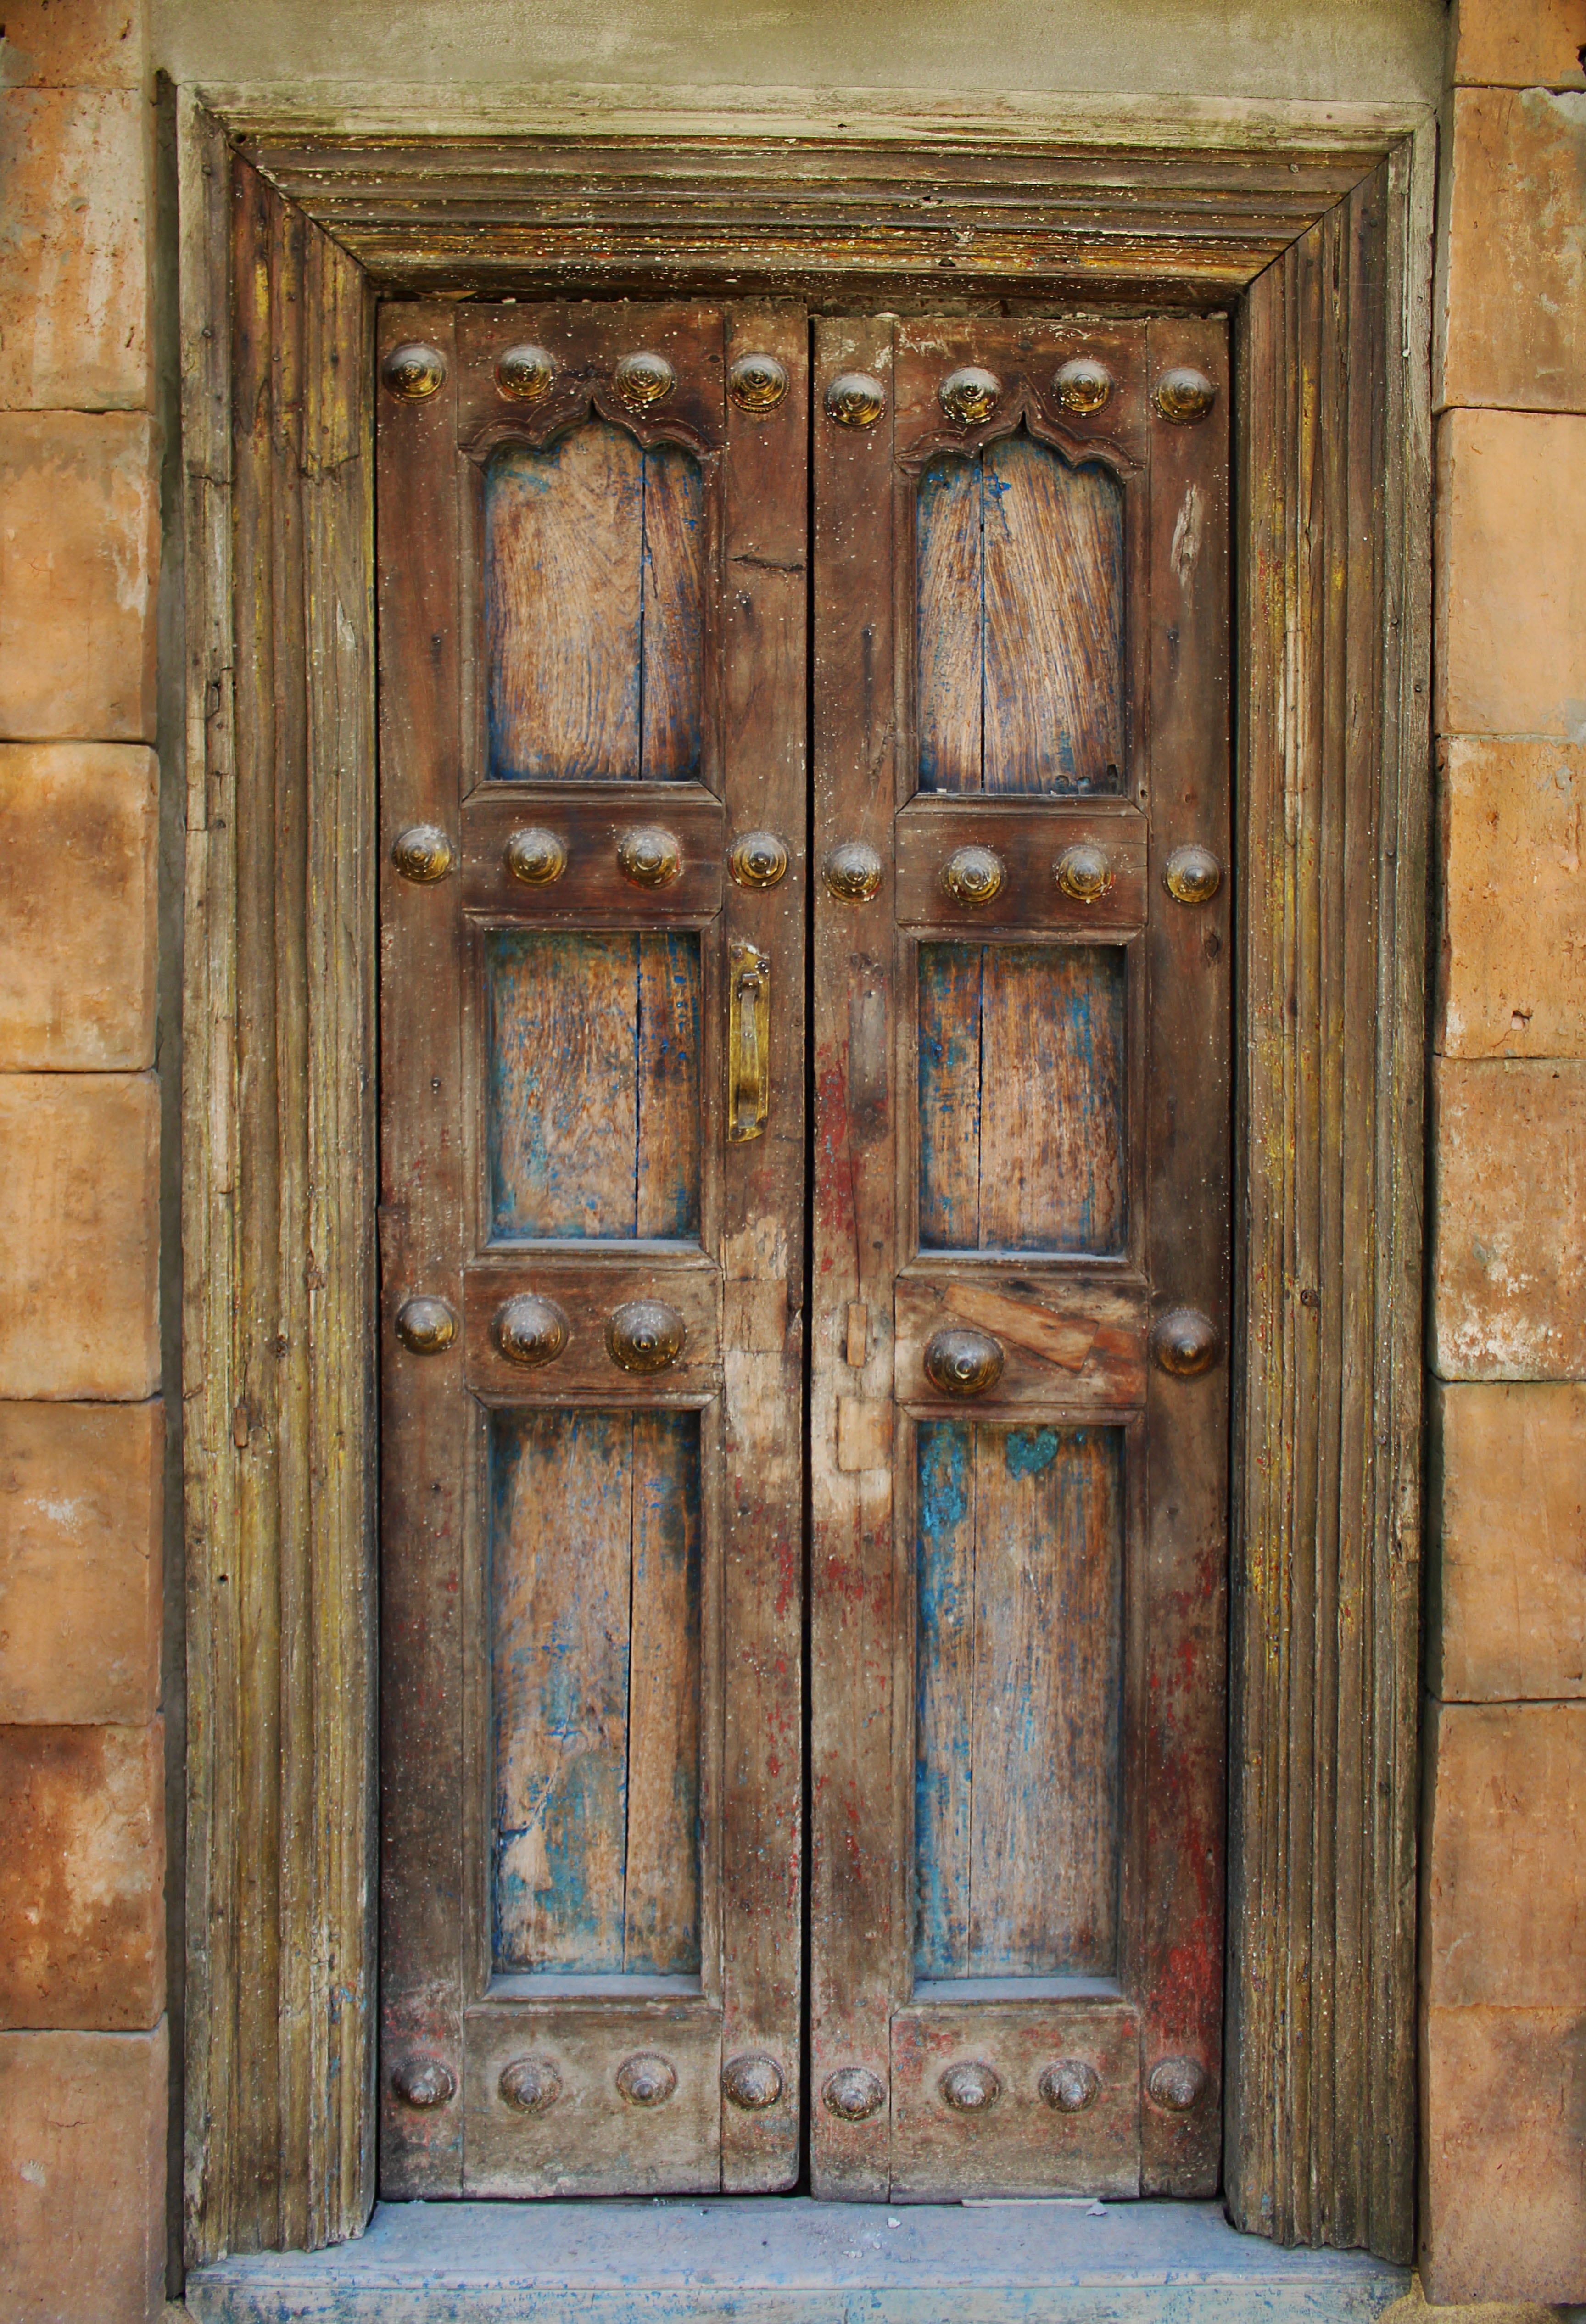
door, closed, entrance, doorway, interior, design, house, home, front, enter, exit, architecture, handle, wood, entry, frame, wooden, structure, building, style, security, privacy, safe, urban, safety, secure, protection, residential, cottage, property, front door, residence, exterior, dwelling, nobody, outdoor